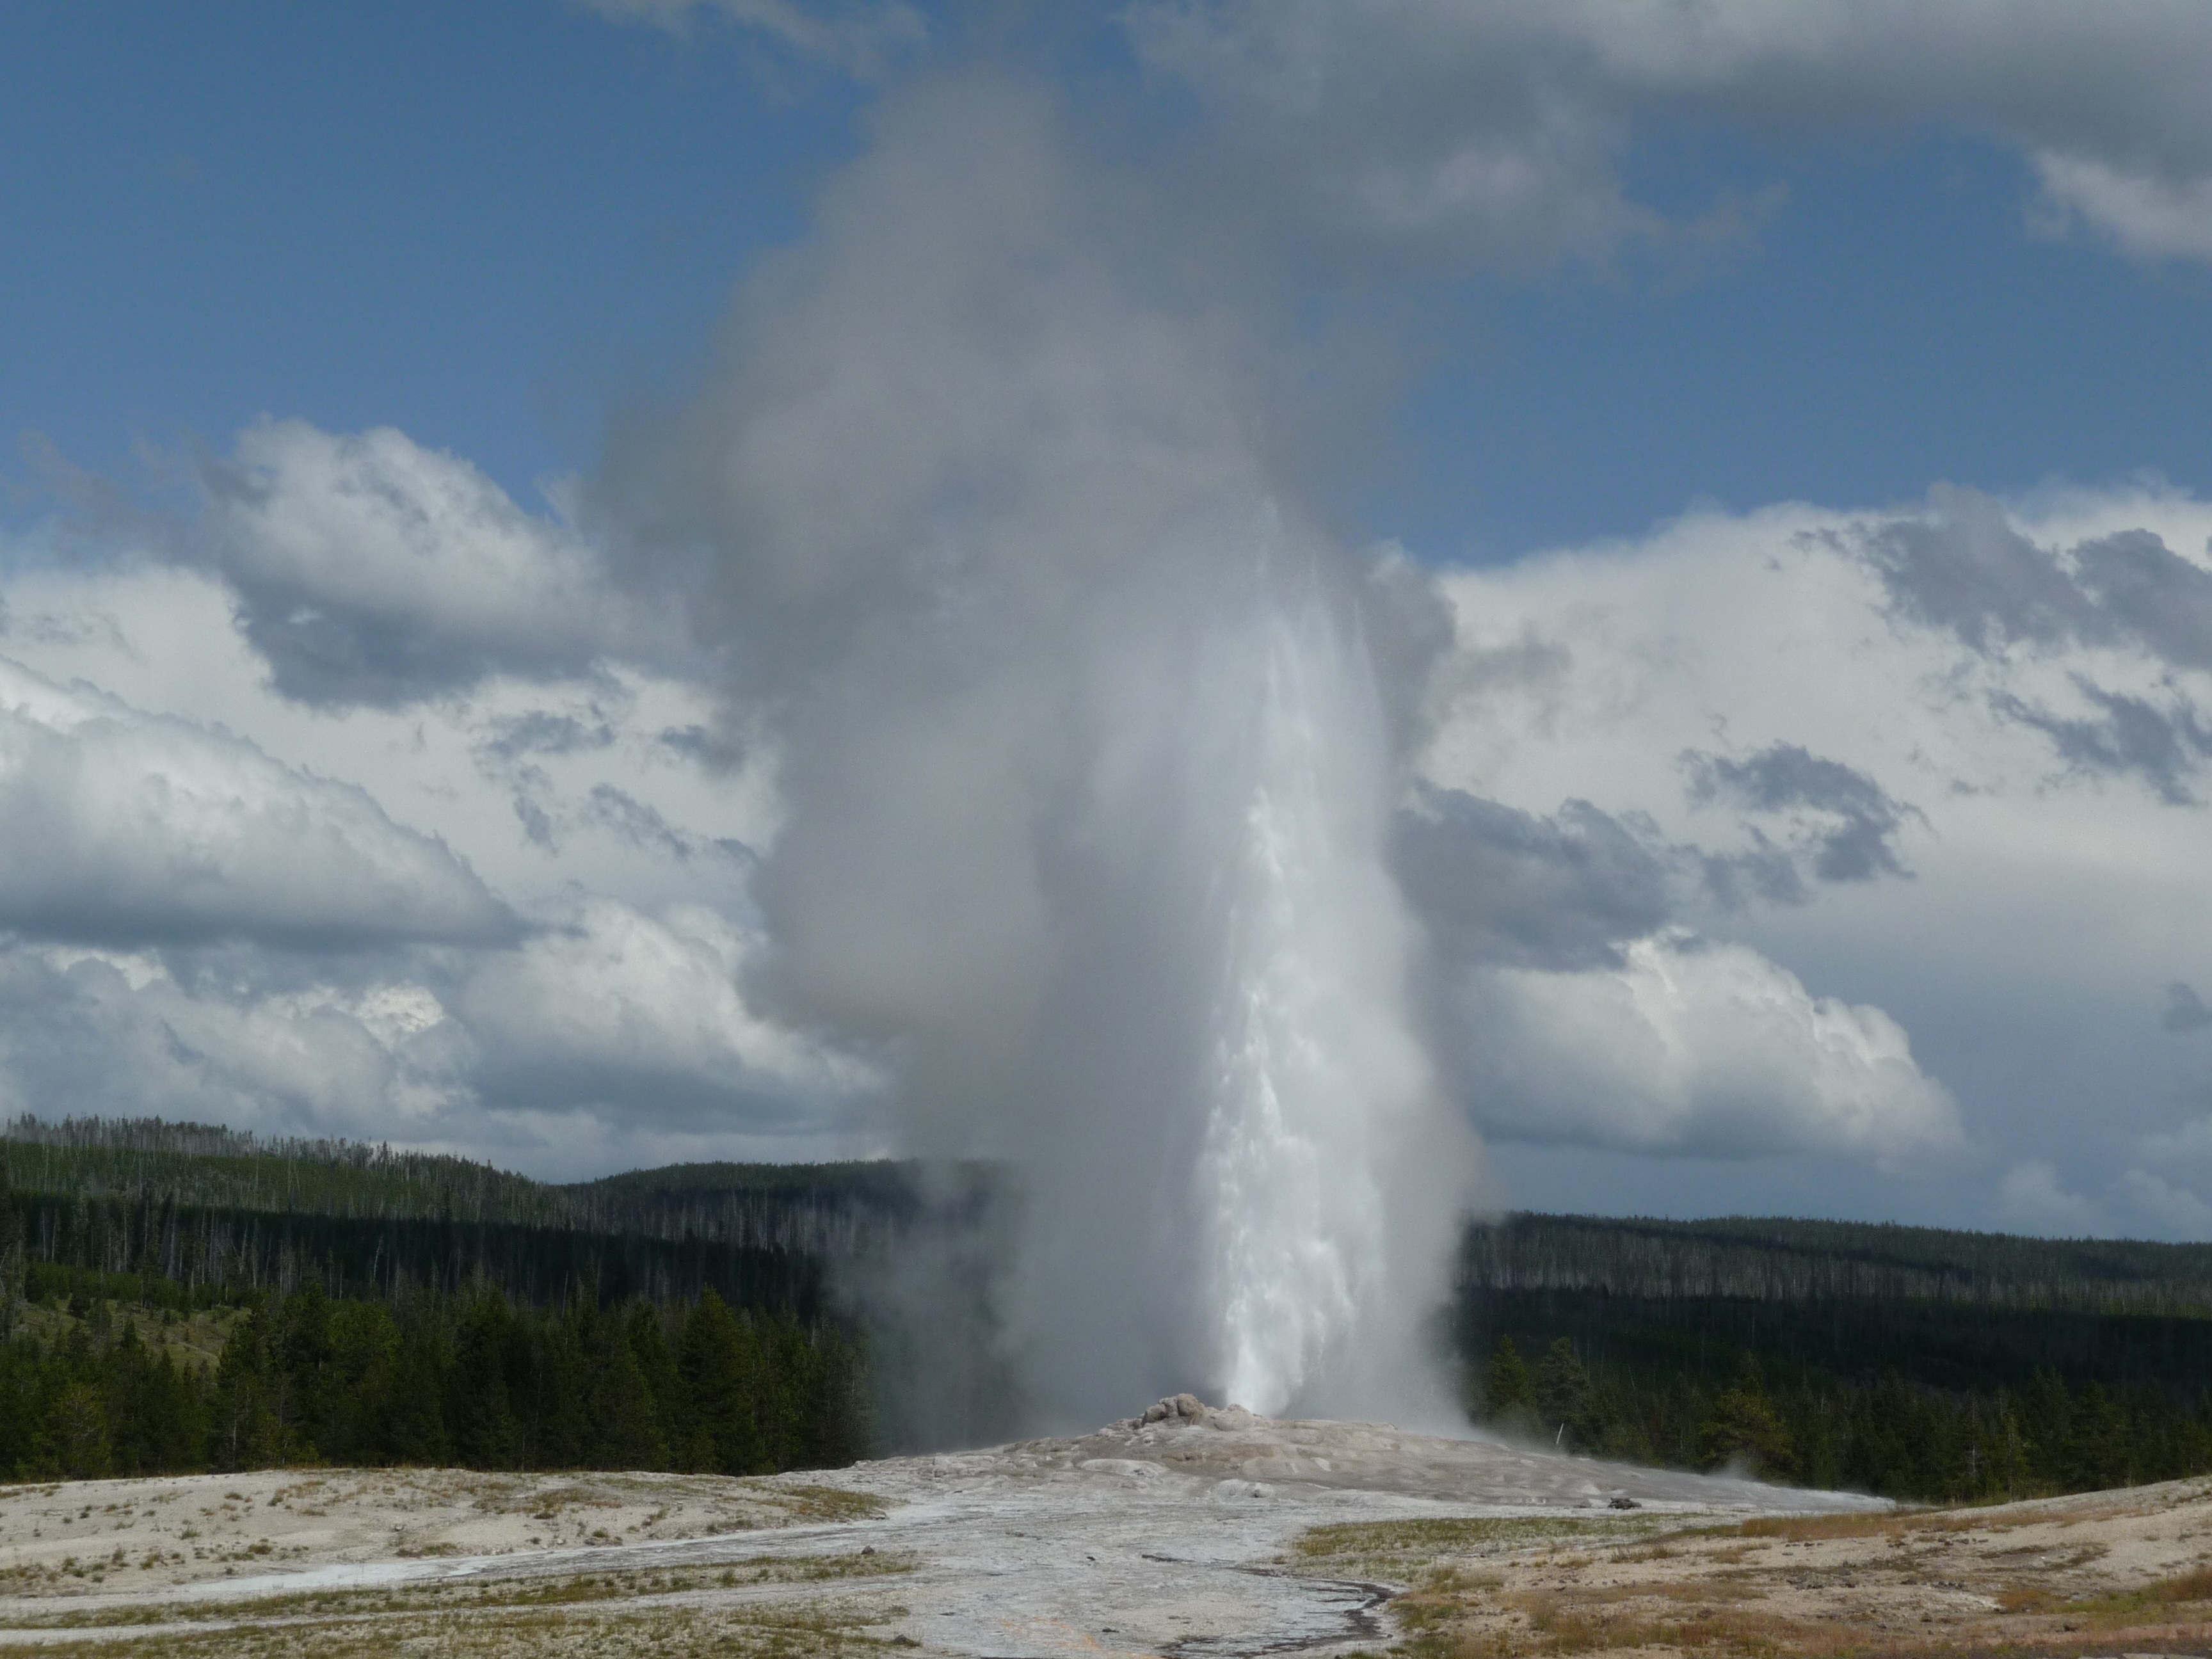
landscape, nature, spring, usa, body of water, geyser, wyoming, yellowstone national park, landform, inject, geographical feature, geological phenomenon, wind wave